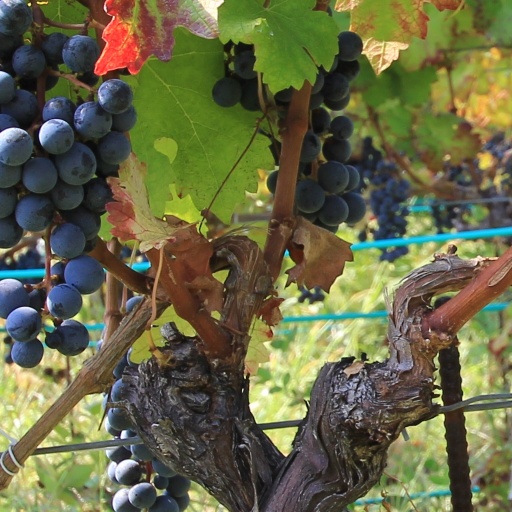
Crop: grape